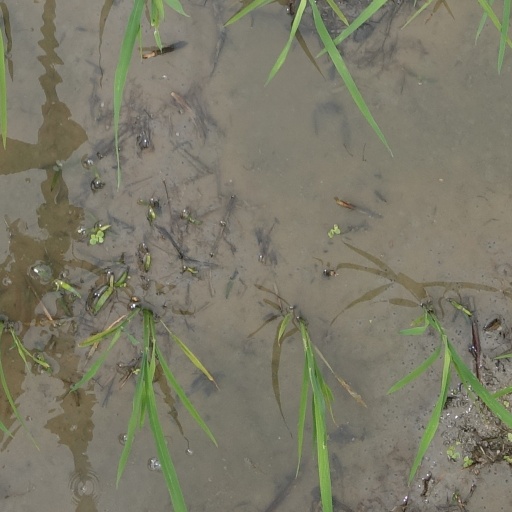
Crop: rice